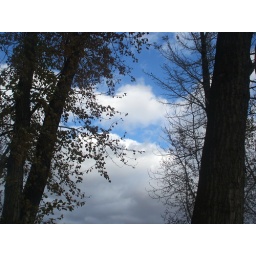
Beautiful trees, sky and clouds in a lovely evening in Fish Creek Provincial Park.